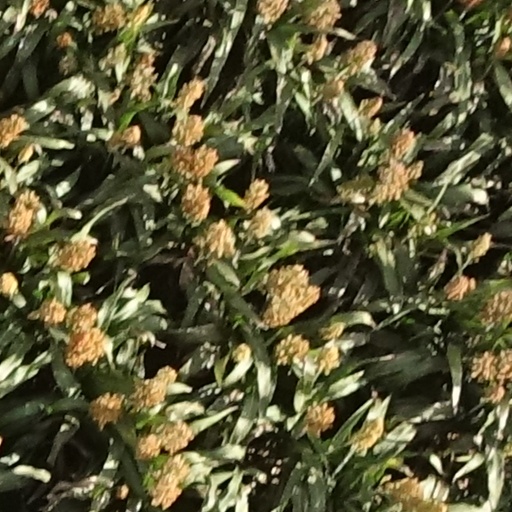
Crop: sorghum